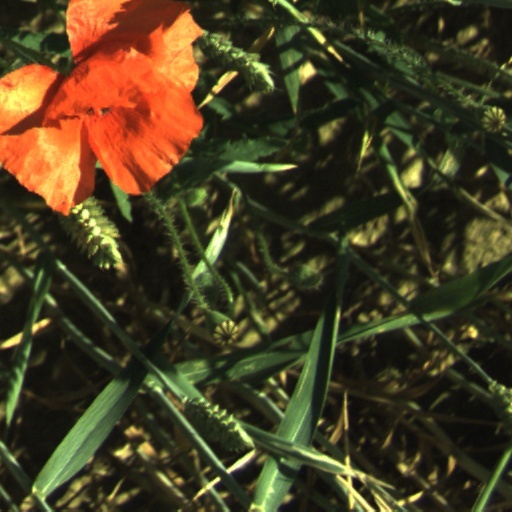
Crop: wheat